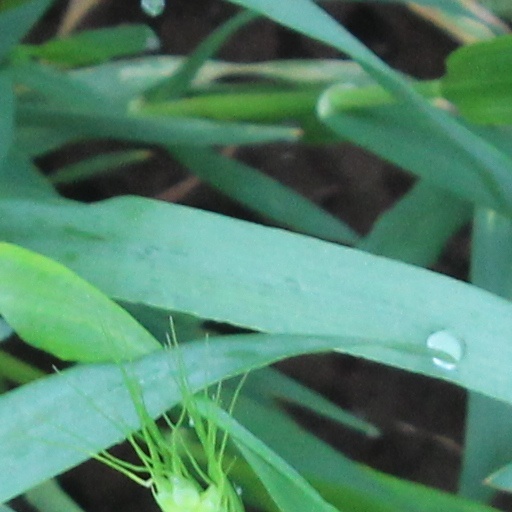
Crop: wheat